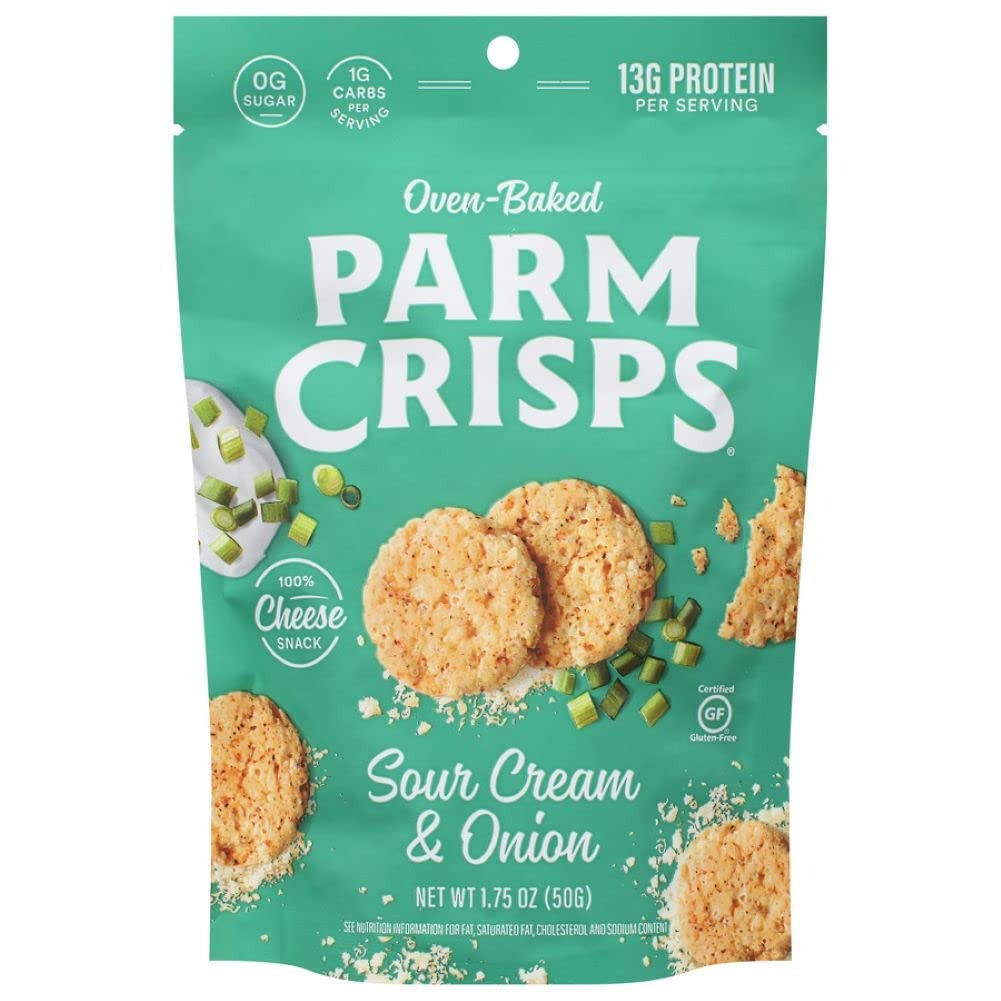
Item Name: ParmCrisps – Sour Cream & Onion Cheese Parm Crisps, Made Simply with 100% REAL Cheese | Healthy Keto Snacks, Low Carb, High Protein, Gluten Free, Oven Baked, Keto-Friendly | 1.75 Oz (Pack of 12)
Bullet Point 1: Contains 12 - 1.75 Ounce Bags of Sour Cream & Onion flavored ParmCrisps
Bullet Point 2: ParmCrisps are artisan-crafted, crunchy crisps made of 100% Aged Parmesan cheese and premium seasonings. Oven-baked in small batches, ParmCrisps have no artificial growth hormones, flavors, colors or preservatives and are only 100 calories per serving.
Bullet Point 3: ParmCrisps are naturally Gluten-Free, Sugar-Free, and are Low-Carb Keto-Friendly snacks. NON-GMO, Atkins Friendly, with zero or very low sugar, each serving has as much protein and calcium as a glass of milk.
Bullet Point 4: ParmCrisps are made in the USA, using all-natural real premium cheese, and are +rBst free. No fillers like corn, wheat or flour. Just cheese that's oven-baked into a crunchy crisp.
Bullet Point 5: Pair ParmCrisps with your favorite bottle of wine, enjoy on a salad, soup or sandwich, or eat them right out of the bag. All the flavor and crunch of a potato chip, but none of the sugar and none of the carbs. ParmCrisps are sophisticated snacking at its finest!
Value: 21.0
Unit: Ounce

Price: 5.85